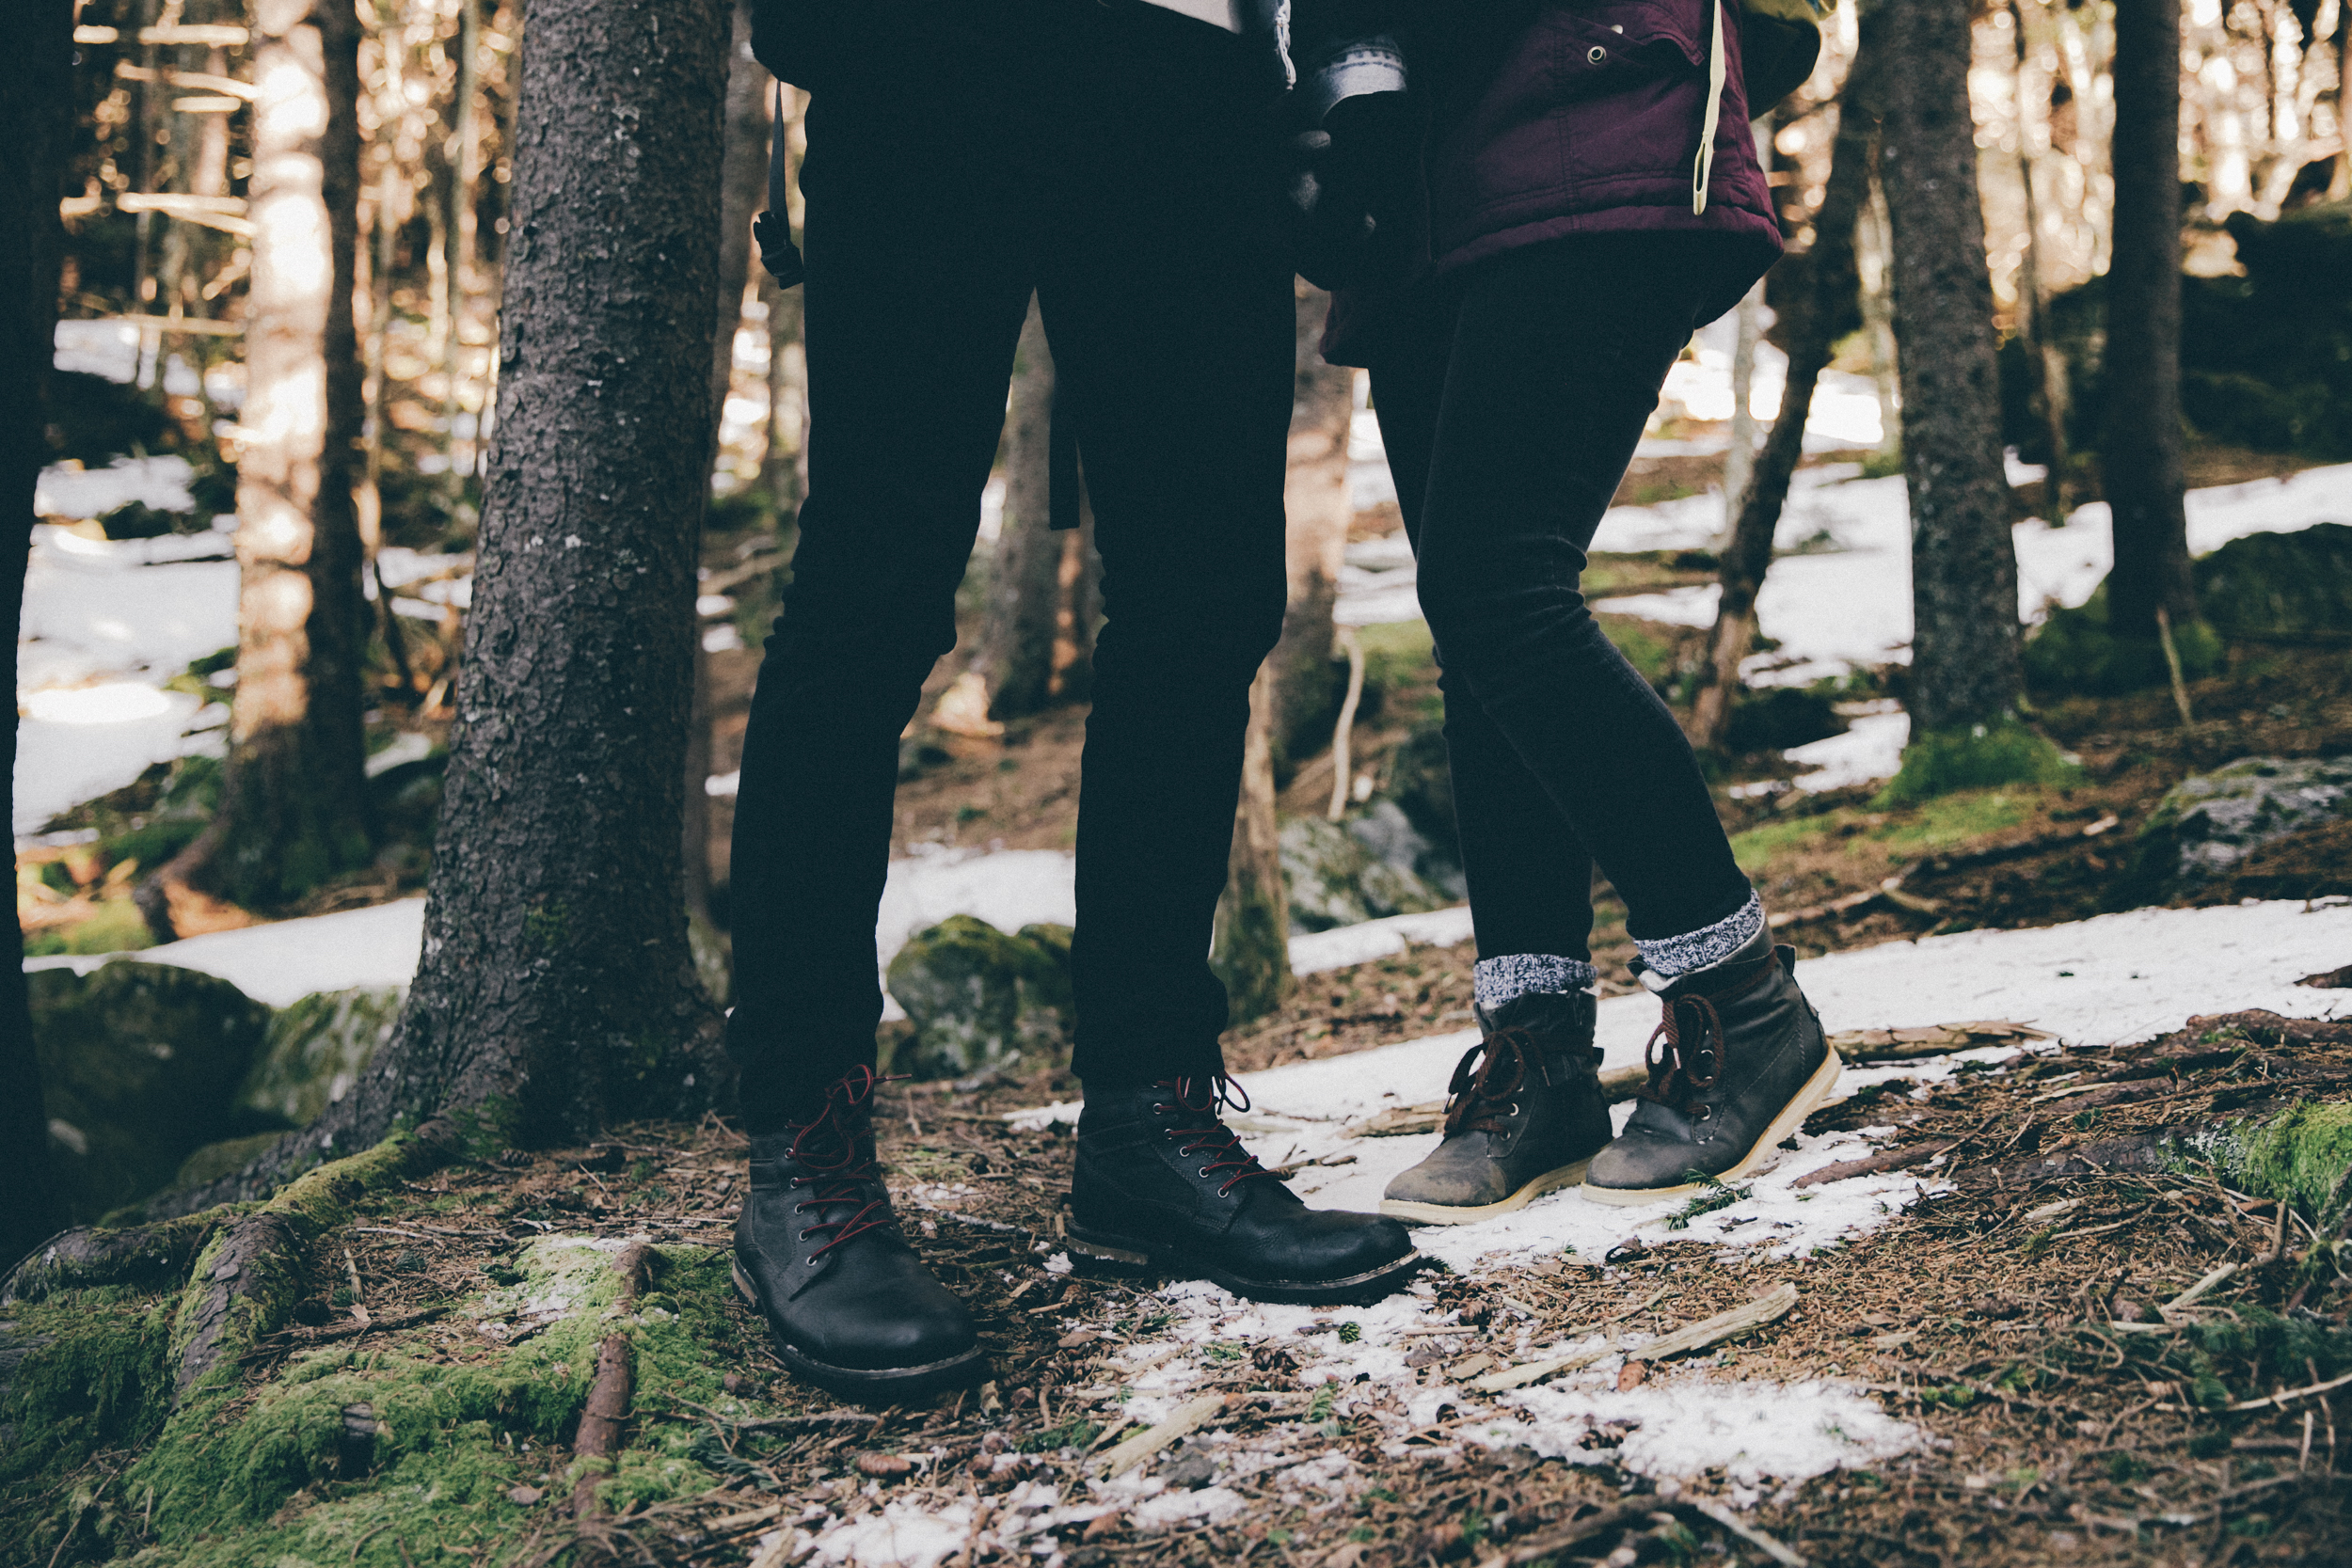
tree, walking, winter, leg, spring, autumn, couple, fashion, season, shoes, footwear, photograph